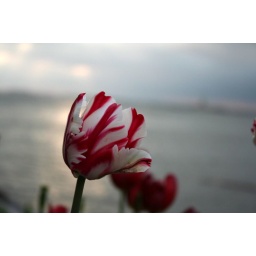
Candy striped tulip in front of the water